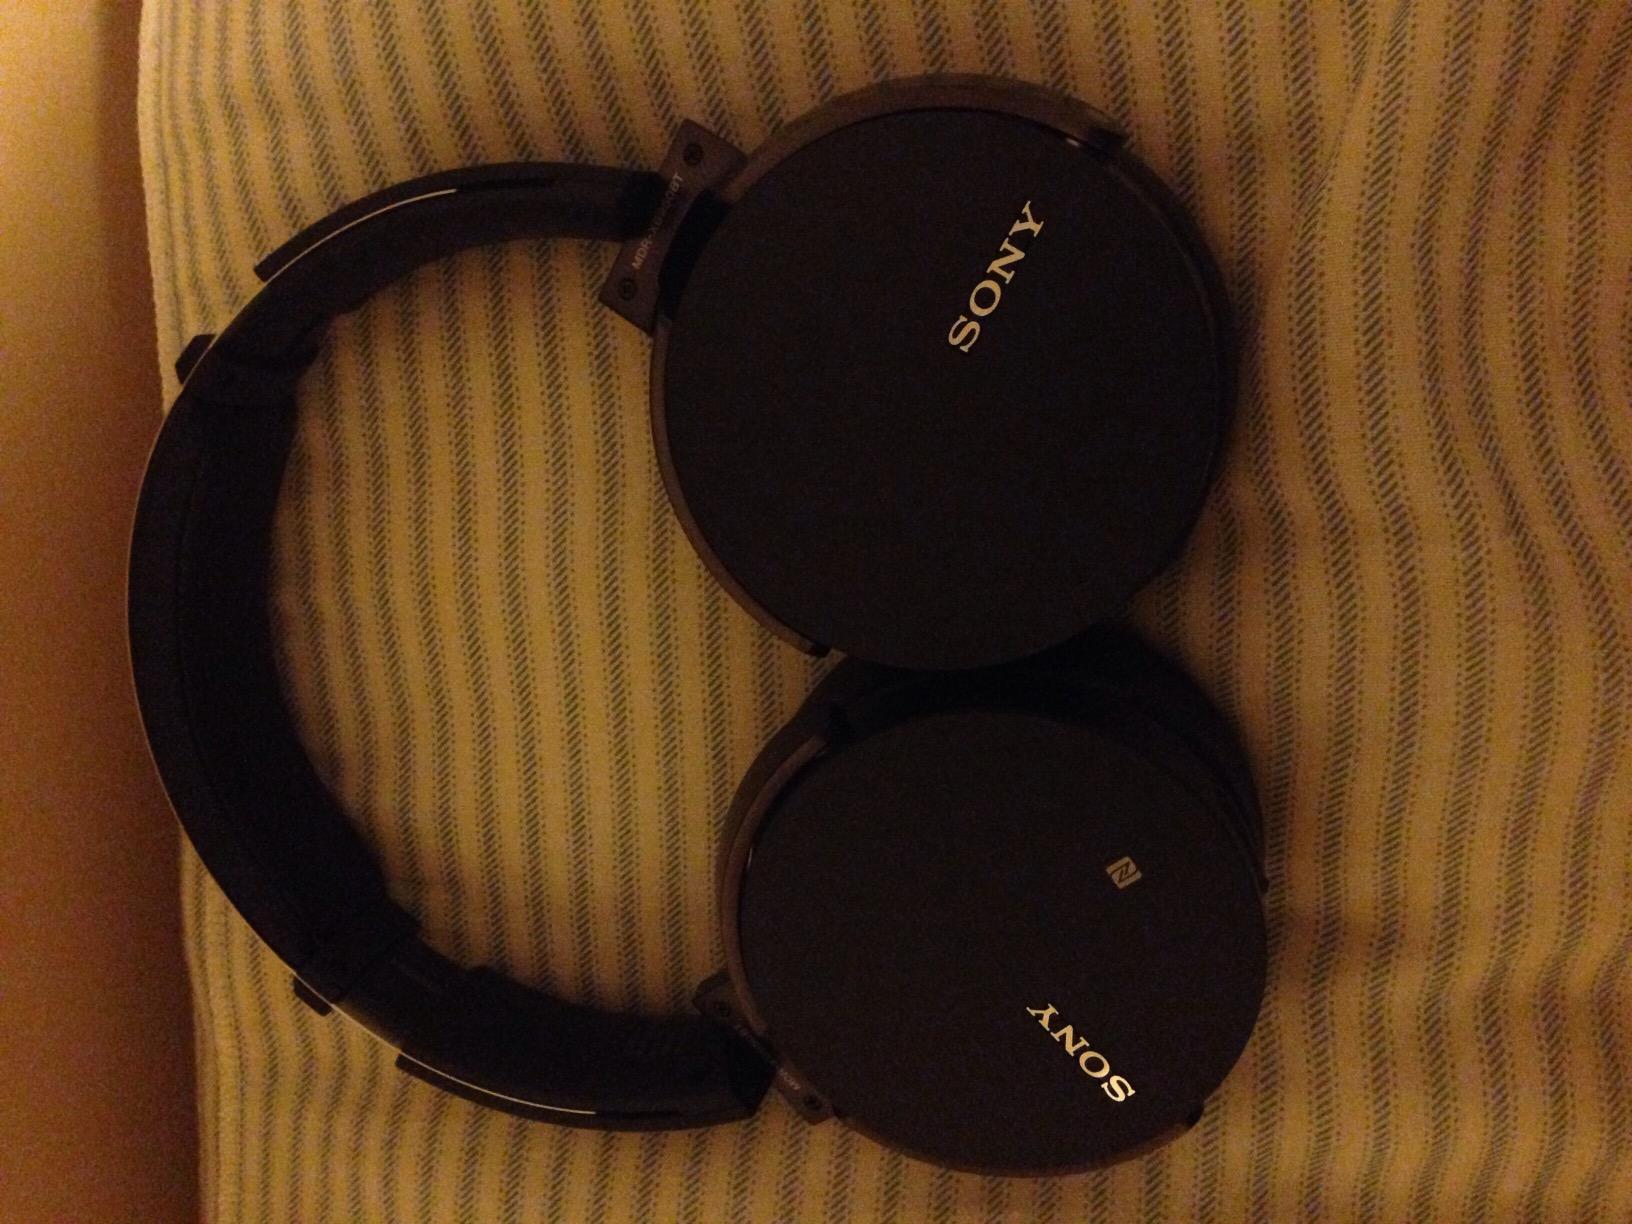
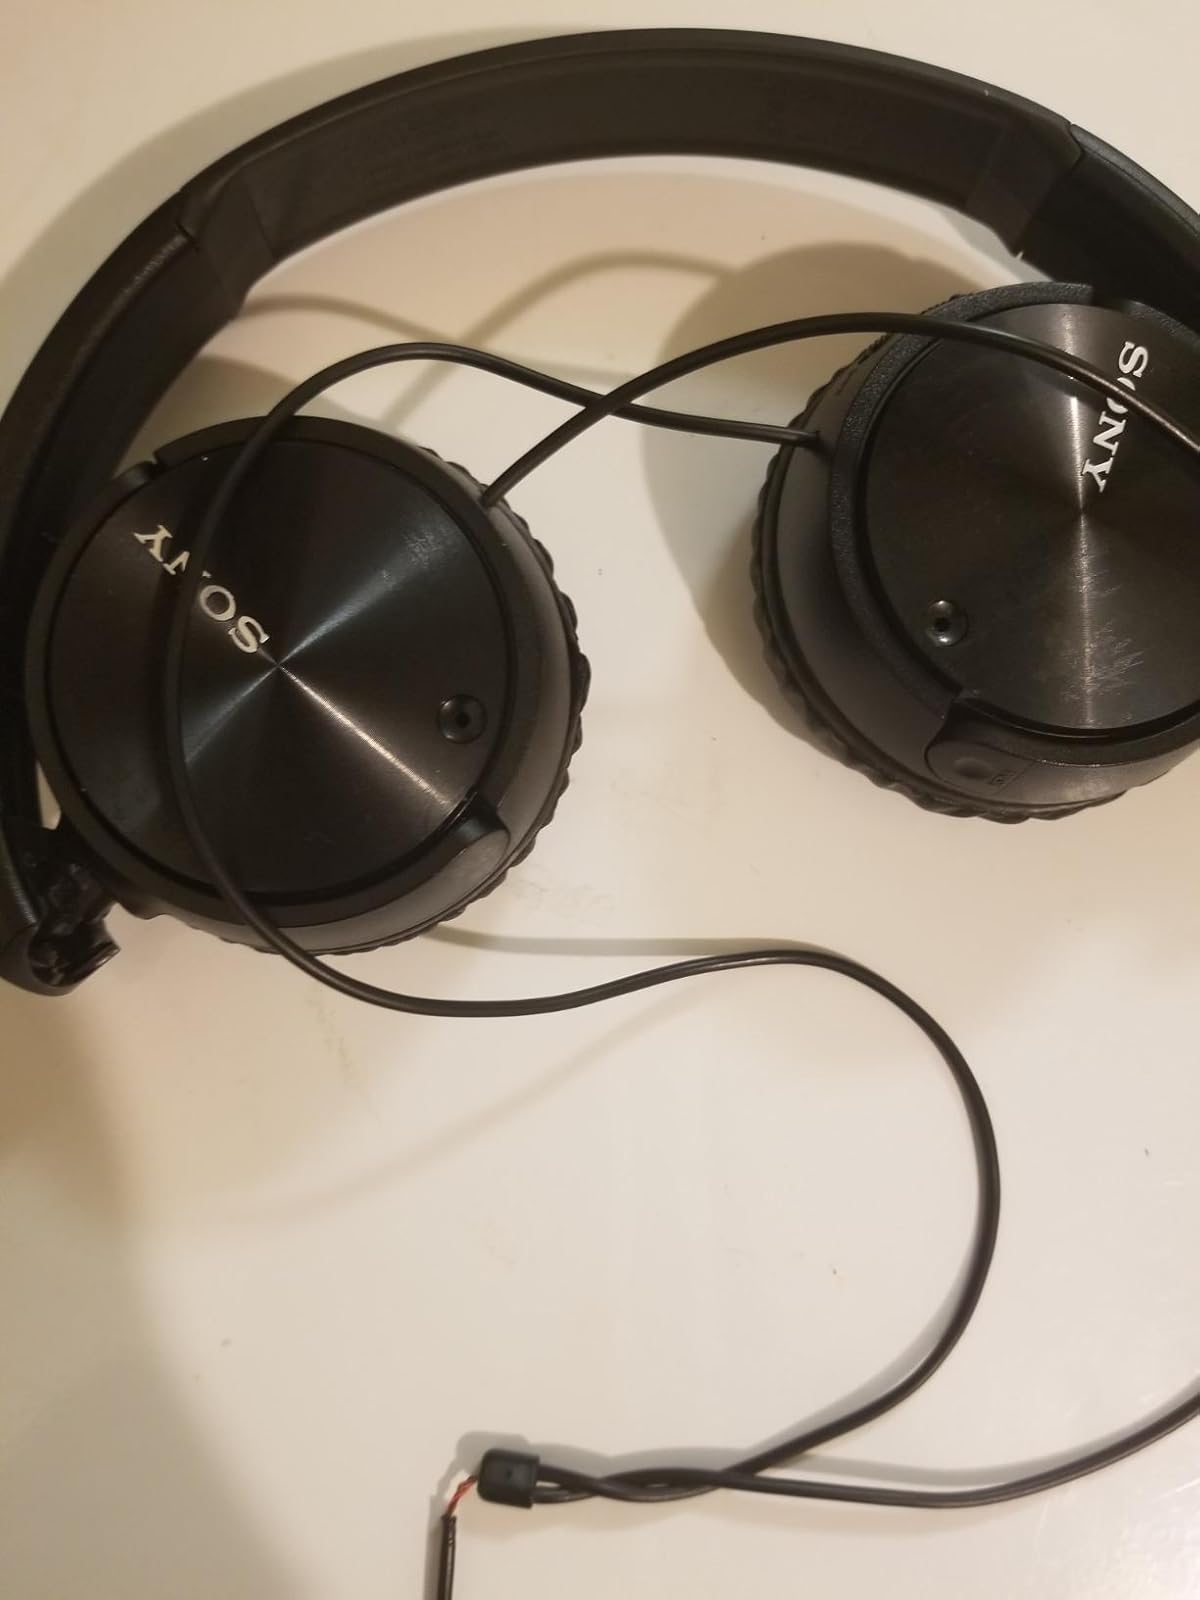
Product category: headphones
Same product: no